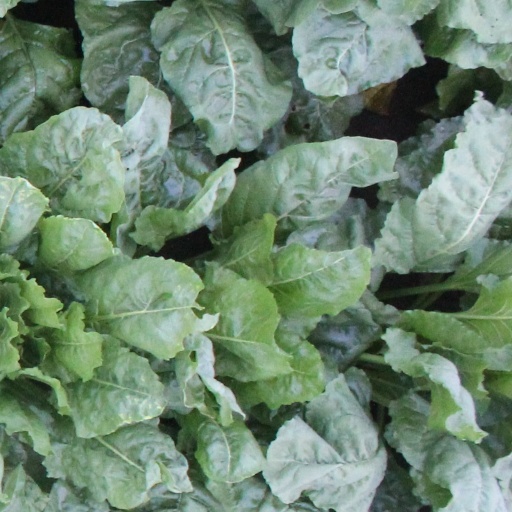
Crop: sugar beet